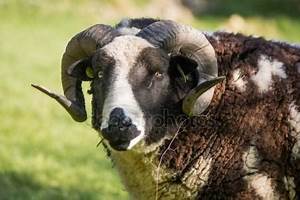
Label: pecora